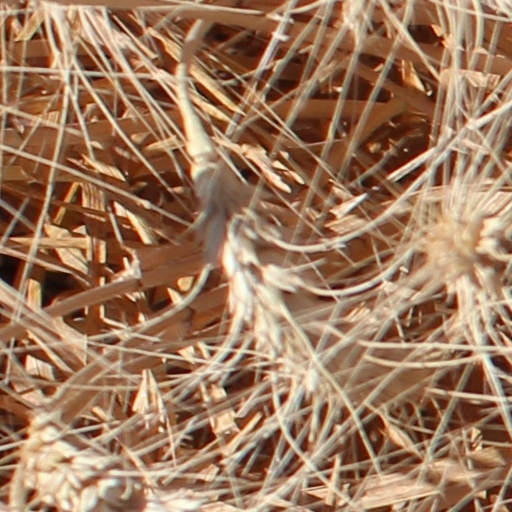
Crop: wheat